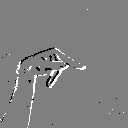
ASL letter: p